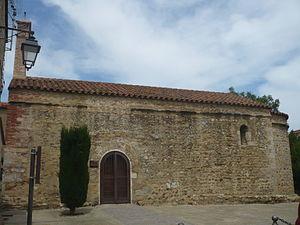
Vue générale de la chapelle Saint-Etienne à Saleilles
L'église Saint-Étienne est une église romane située à Saleilles, dans le département français des Pyrénées-Orientales.